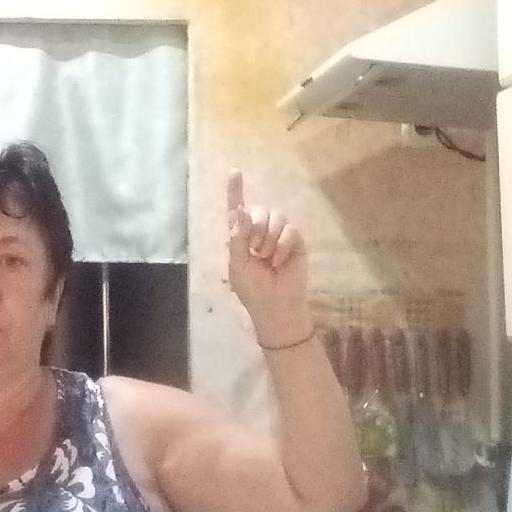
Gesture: one